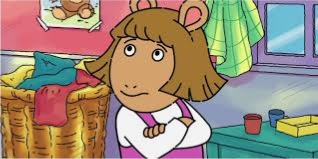
Portrait style: Cartoon Portrait